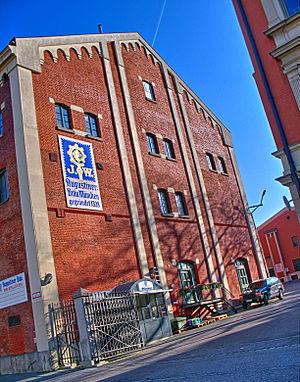
Augustiner Bräu München est une brasserie Munichoise, dont le site le plus ancien est encore en fonctionnement, les moines de l'ordre des Augustins l'ayant fondé en 1328.